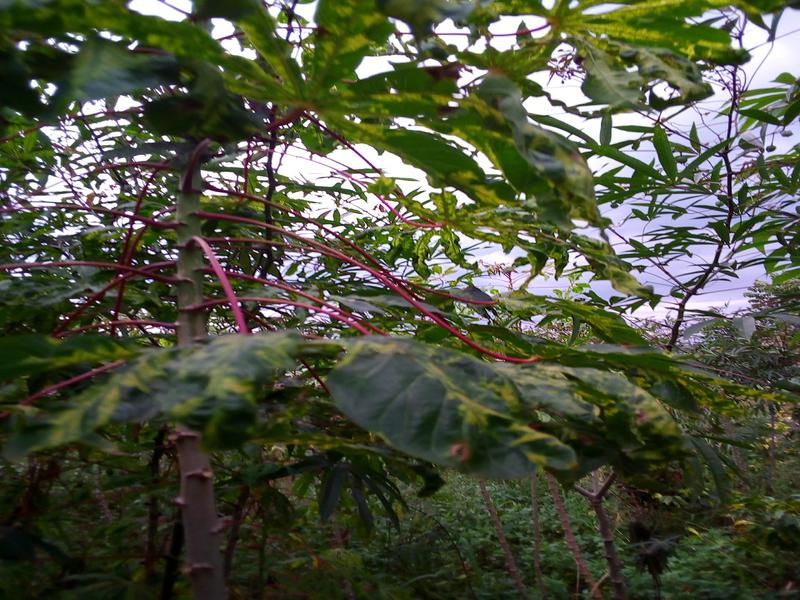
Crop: cassava
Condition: mosaic_disease